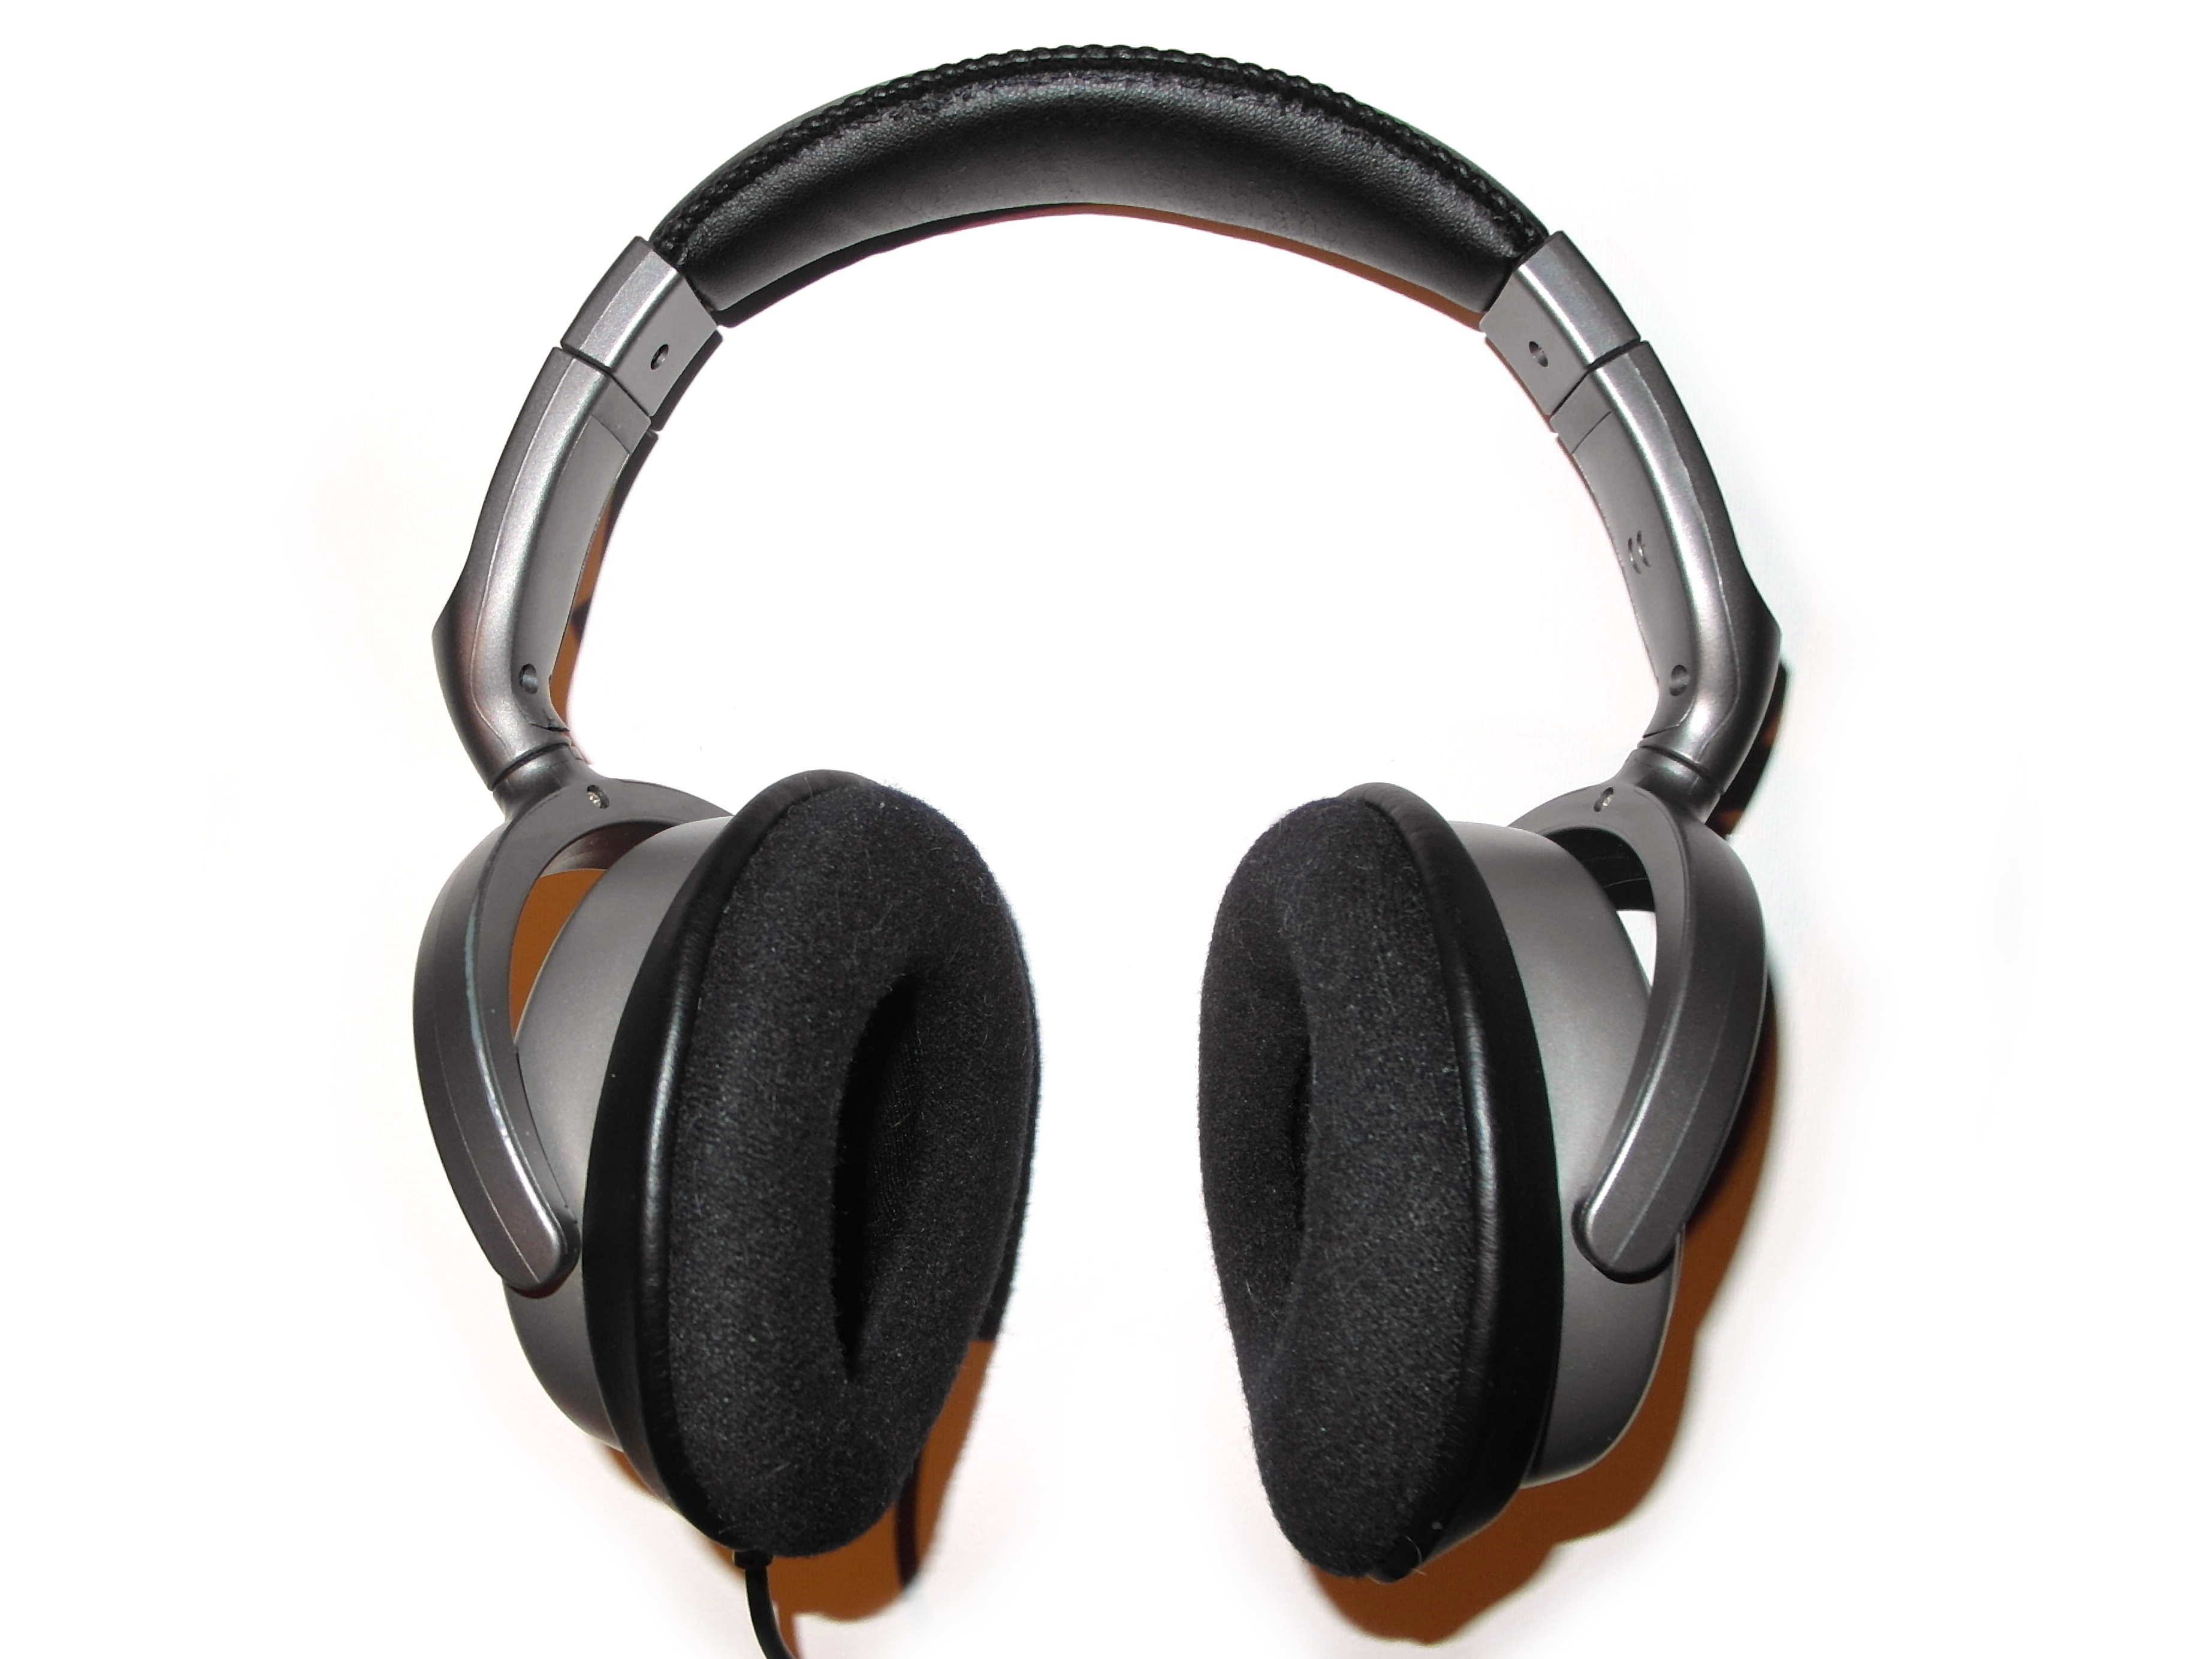
music, technology, gadget, ear, audio, headphones, sound, organ, headset, earphones, listening, audio equipment, electronic device, communication device, audiophile, philips headphones